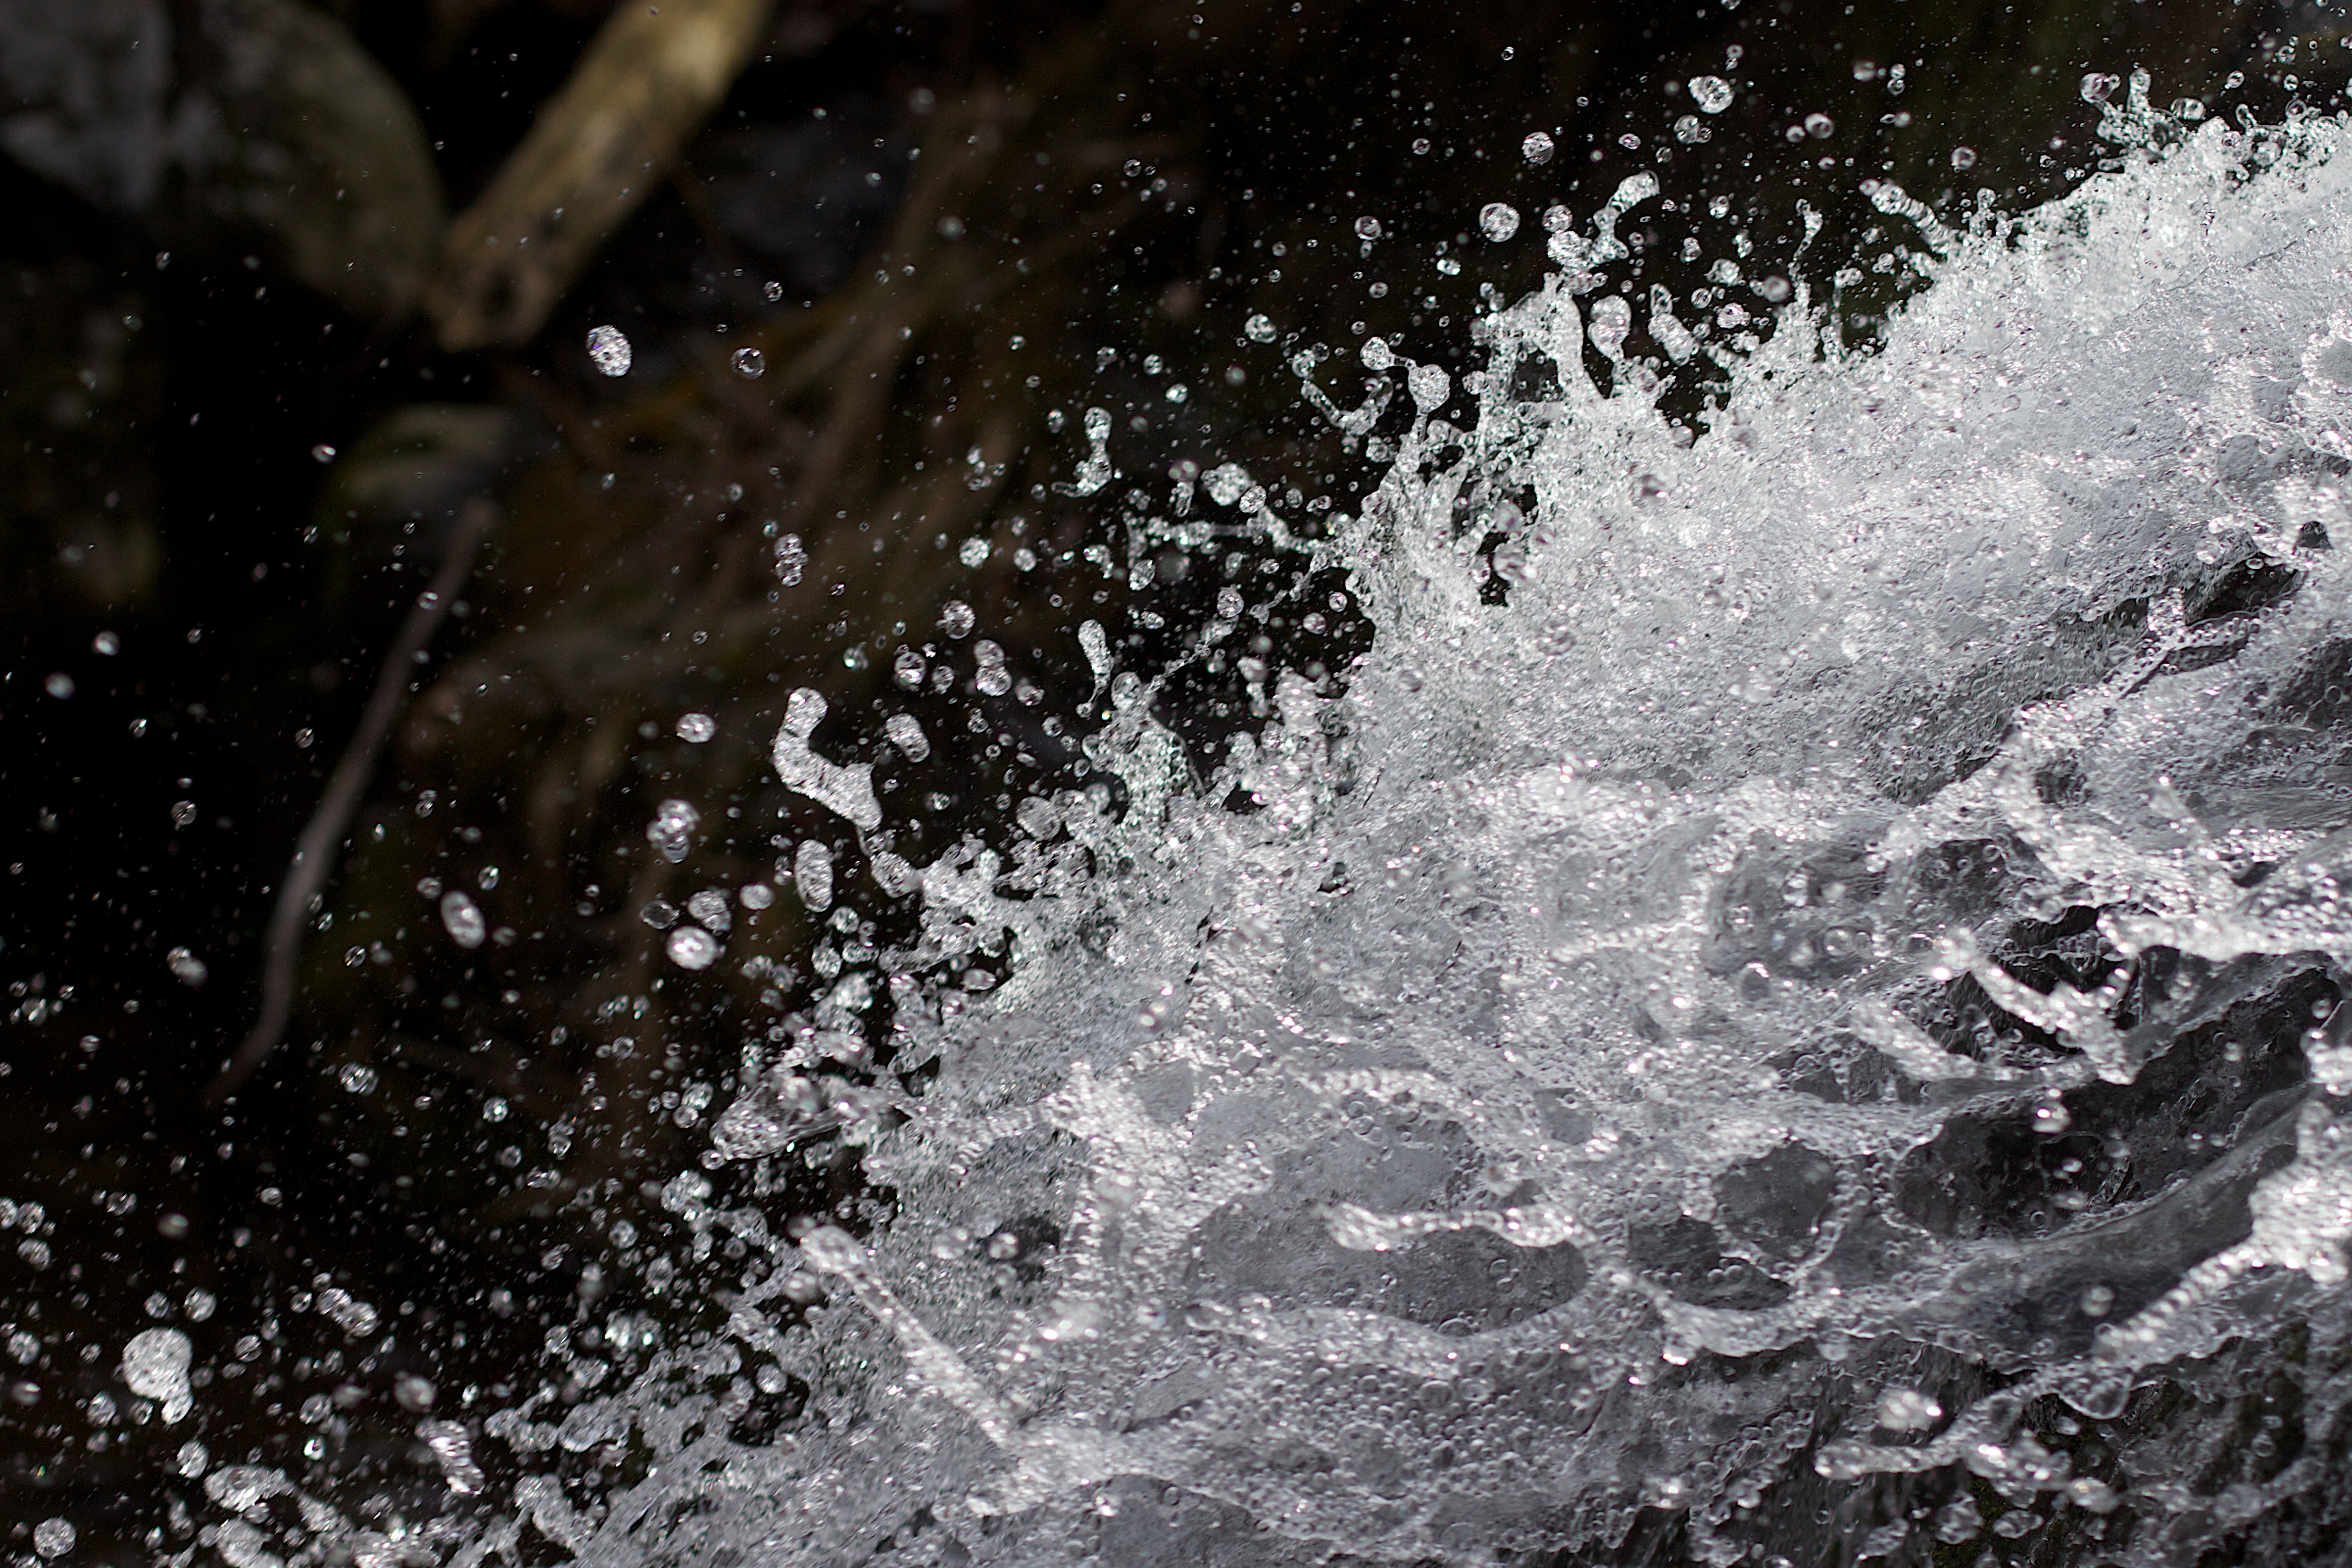
water, nature, rock, snow, winter, sunlight, wave, frost, stream, ice, weather, season, water feature, freezing